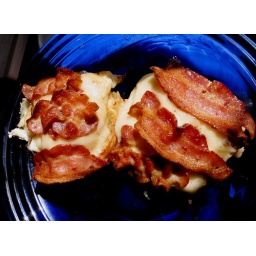
Arrange on blue plate in a sunbeam